Union Base-Ball Grounds

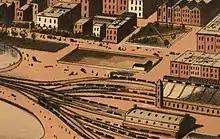
Artist's conception from an 1871 map

Union Base-Ball Grounds was also called White-Stocking Park, as it was the home field of the Chicago White Stockings of the National Association in 1871, after spending the 1870 season as an independent professional club playing home games variously at Dexter Park race course and Ogden Park. The Great Chicago Fire of October 8 destroyed Union Base-Ball Grounds and all of the club's possessions. After fulfilling its 1871 obligations by playing on the road, the club did not field a team for the next two seasons, and the ballpark was not rebuilt.